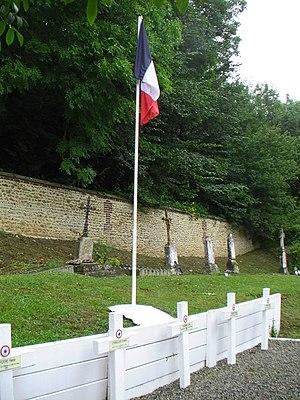
Enclos de l'église Saint-Georges d'Aubevoye - carré militaire - guerre1914-1918
L'église Saint-Georges située à Aubevoye est dédiée à saint Georges, martyr du IVᵉ siècle, saint patron de la chevalerie.